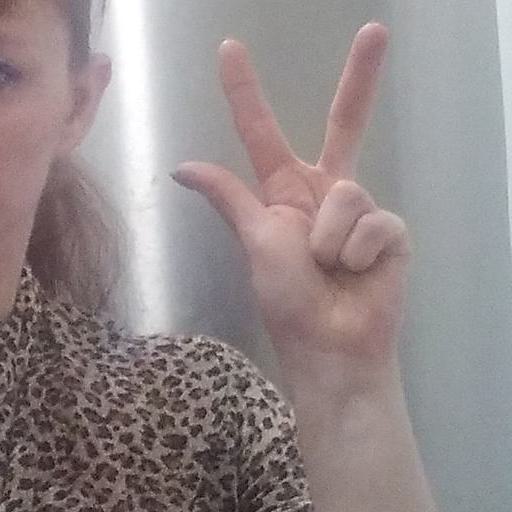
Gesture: three2